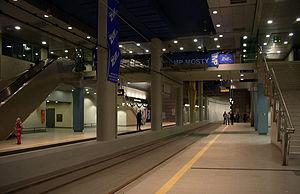
Le Tramway rapide de Cracovie est un système de transports en commun qui relie les quartiers sud et nord de Cracovie. Il fait partie du Système intégré de transports en commun de Cracovie.